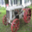
Label: tractor